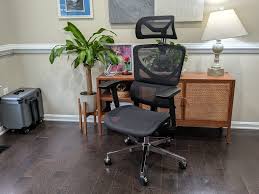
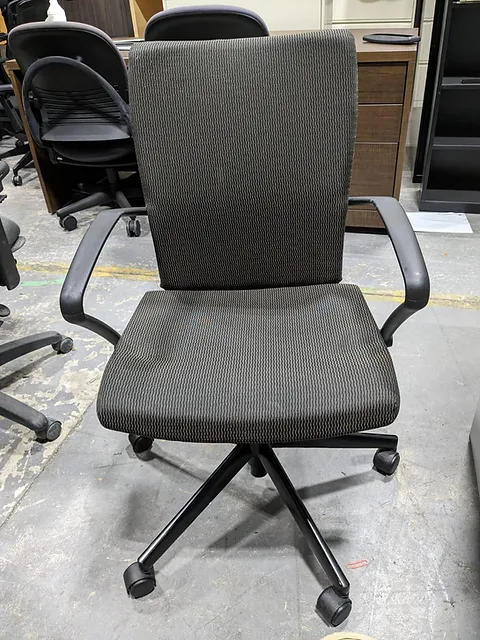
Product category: items_chair
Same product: no